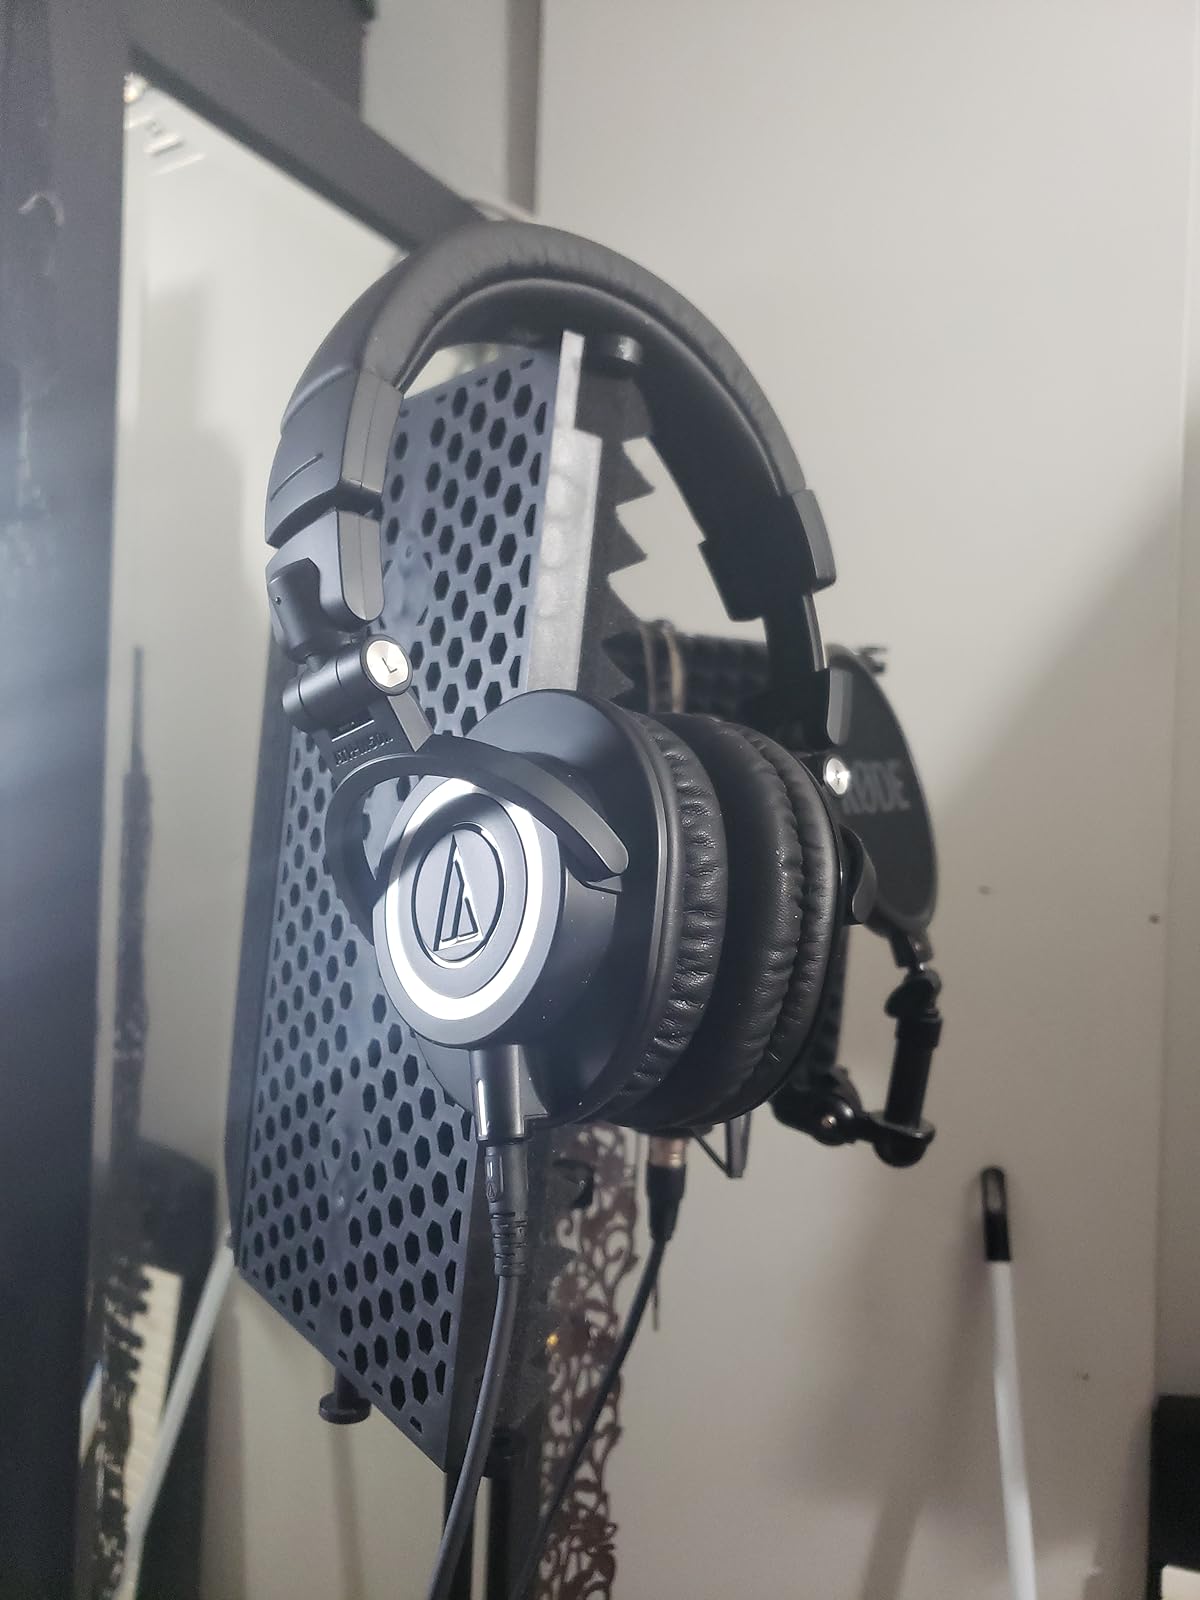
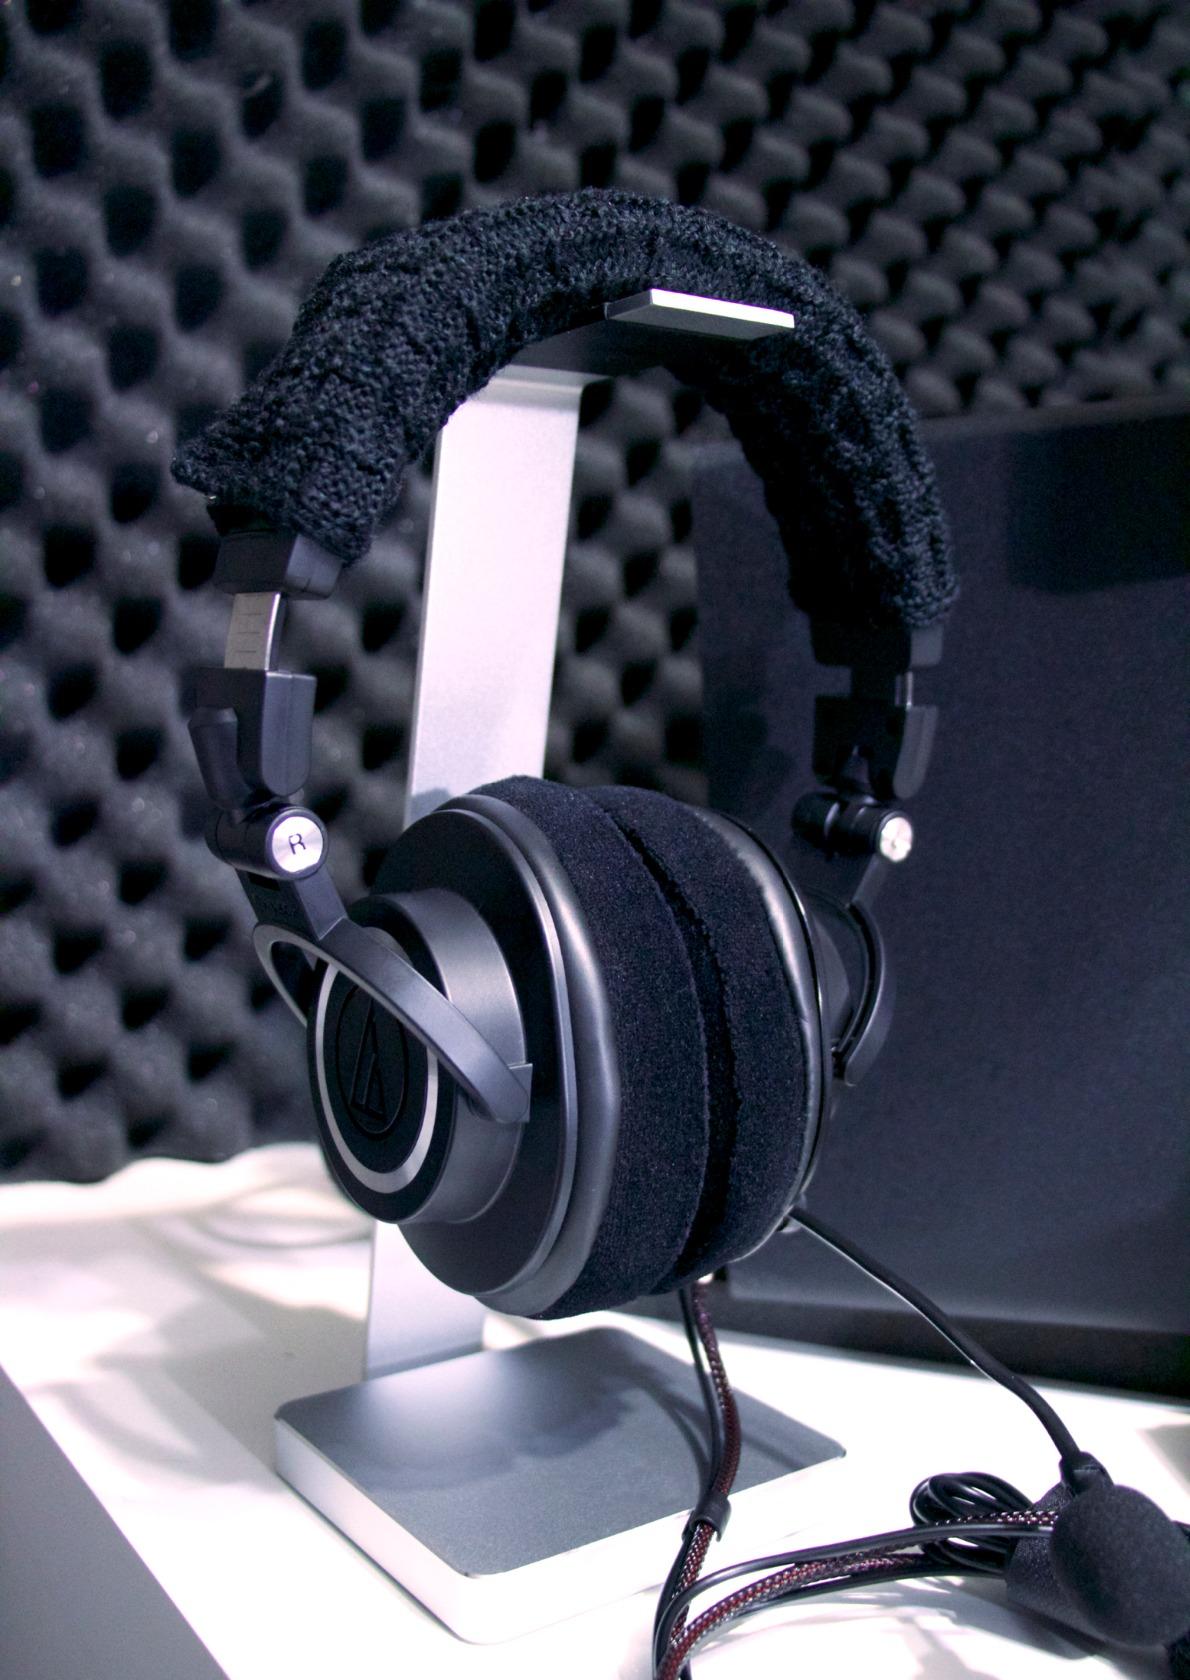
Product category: headphones
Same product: yes